Casco Bay

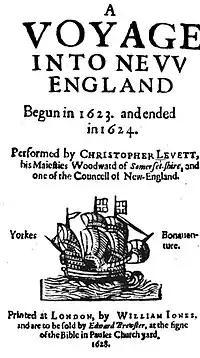
The frontispiece of "A Voyage into New England" penned by Casco Bay pioneer Christopher Levett.

A 1975 survey determined that Upper Goose Island had the largest number of nesting great blue herons in Maine. Other wading birds in Casco Bay include snowy egrets, black-crowned night herons and the glossy ibis.